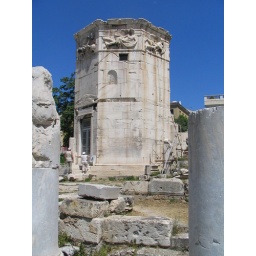
A combined weather vane and water clock constructed of marble by the astronomer Andronikos Kyrrestes.